Danube

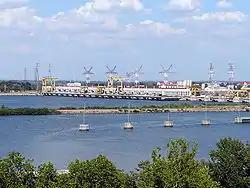
Iron Gate II Hydroelectric Power Station, Romania-Serbia

The Danube Delta is the largest river delta in the European Union. The greater part of the Danube Delta lies in Romania (Tulcea county), while its northern part, on the left bank of the Chilia arm, is situated in Ukraine (Odesa Oblast). The approximate surface is , of which are in Romania. If one includes the lagoons of Razim-Sinoe ( of which water surface), which are located south of the delta proper, but are related to it geologically and ecologically (their combined territory is part of the World Heritage Site), the total area of the Danube Delta reaches .